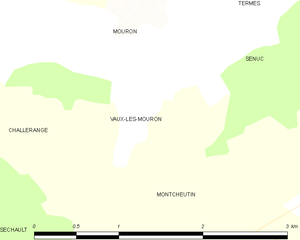
Carte des communes françaises: Vaux-lès-Mouron